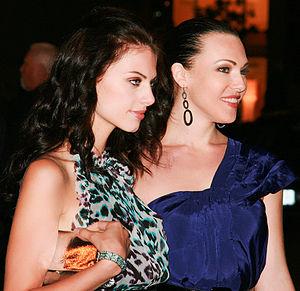
Bitch Slap est un film américain écrit et réalisé par Rick Jacobson, sorti en 2009.